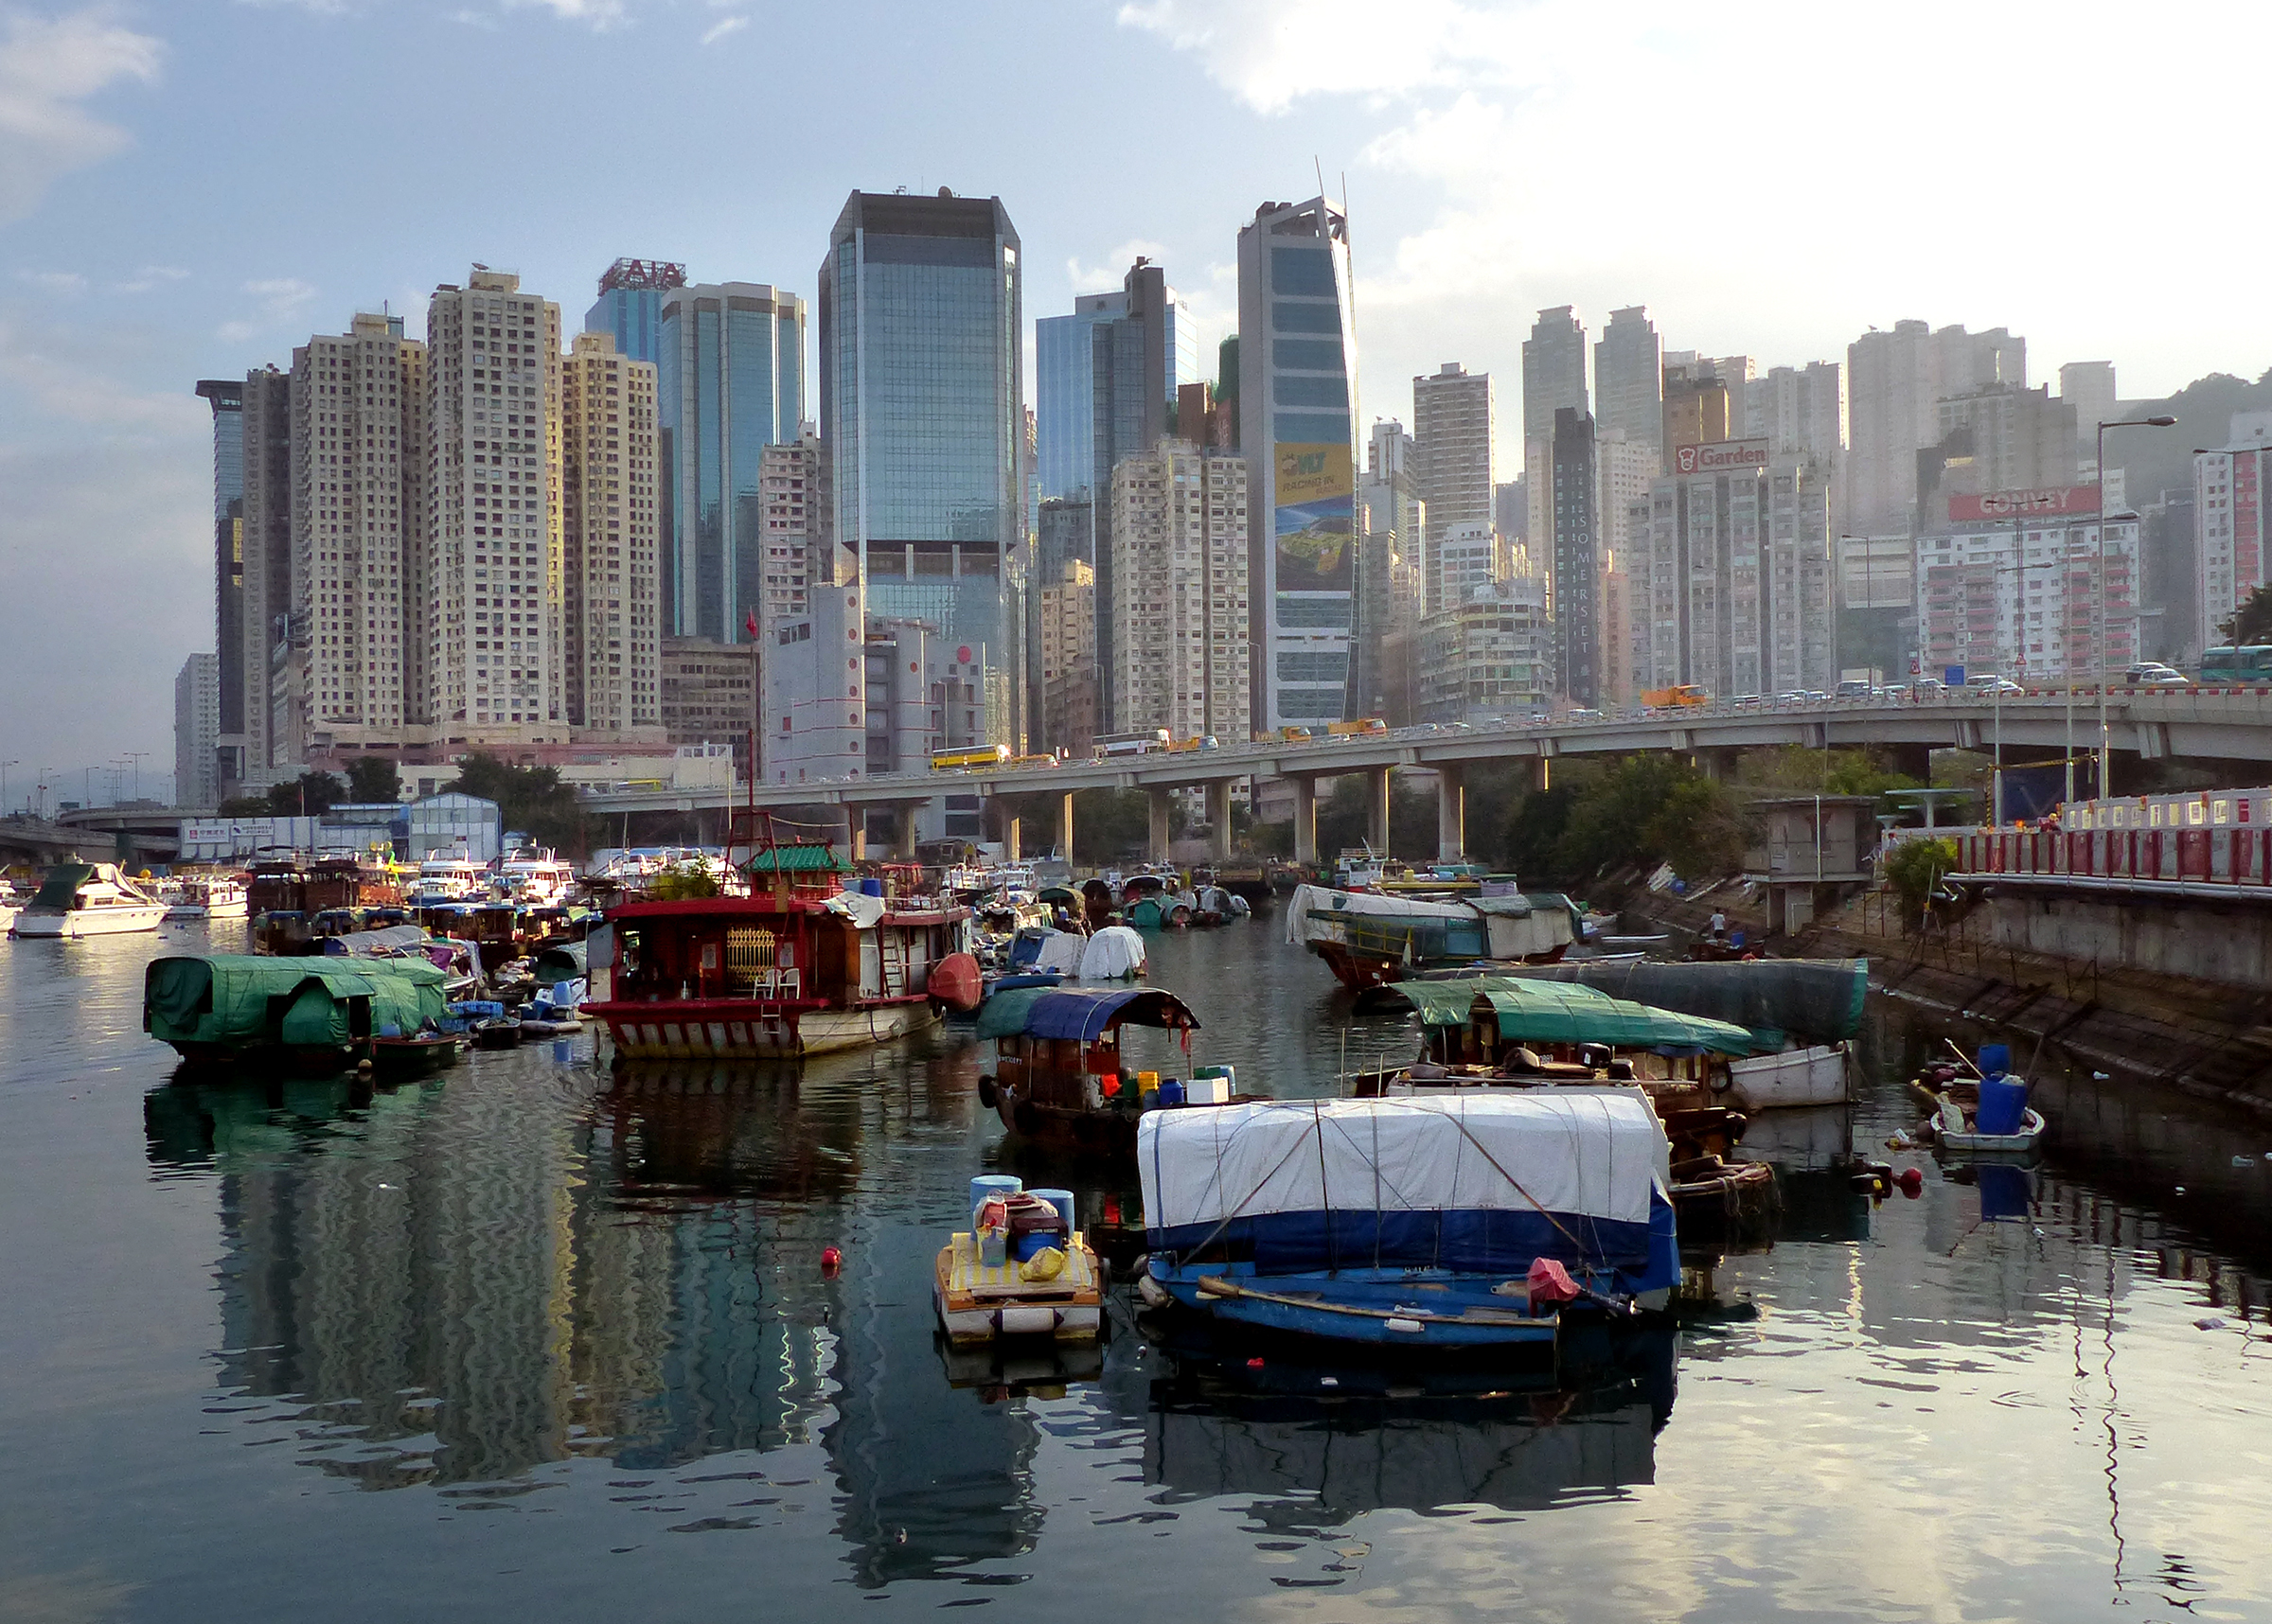
dock, boat, skyline, city, river, canal, cityscape, downtown, reflection, vehicle, harbor, waterway, body of water, boats, channel, lumixfz200, bridgecamera, hongkong, superzoom, watercraft, junks, bridfgecameras, metropolis, urban area, geographical feature, human settlement